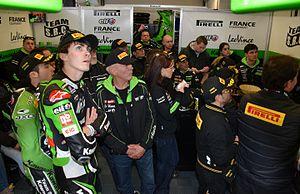
Bol d'Or 2013
Loris Baz est un pilote de vitesse moto français né le 1ᵉʳ février 1993 à Sallanches en Haute-Savoie. Il pilote en Superbike avant de disputer trois saisons en MotoGP, de 2015 à 2017 avant de retrouver le championnat Superbike lors de la saison 2018.